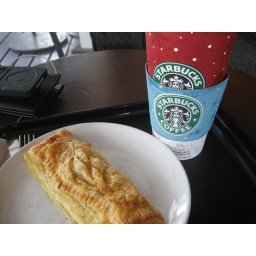
My grande black coffee with milk and chicken pie. First breakfast in Phuket!